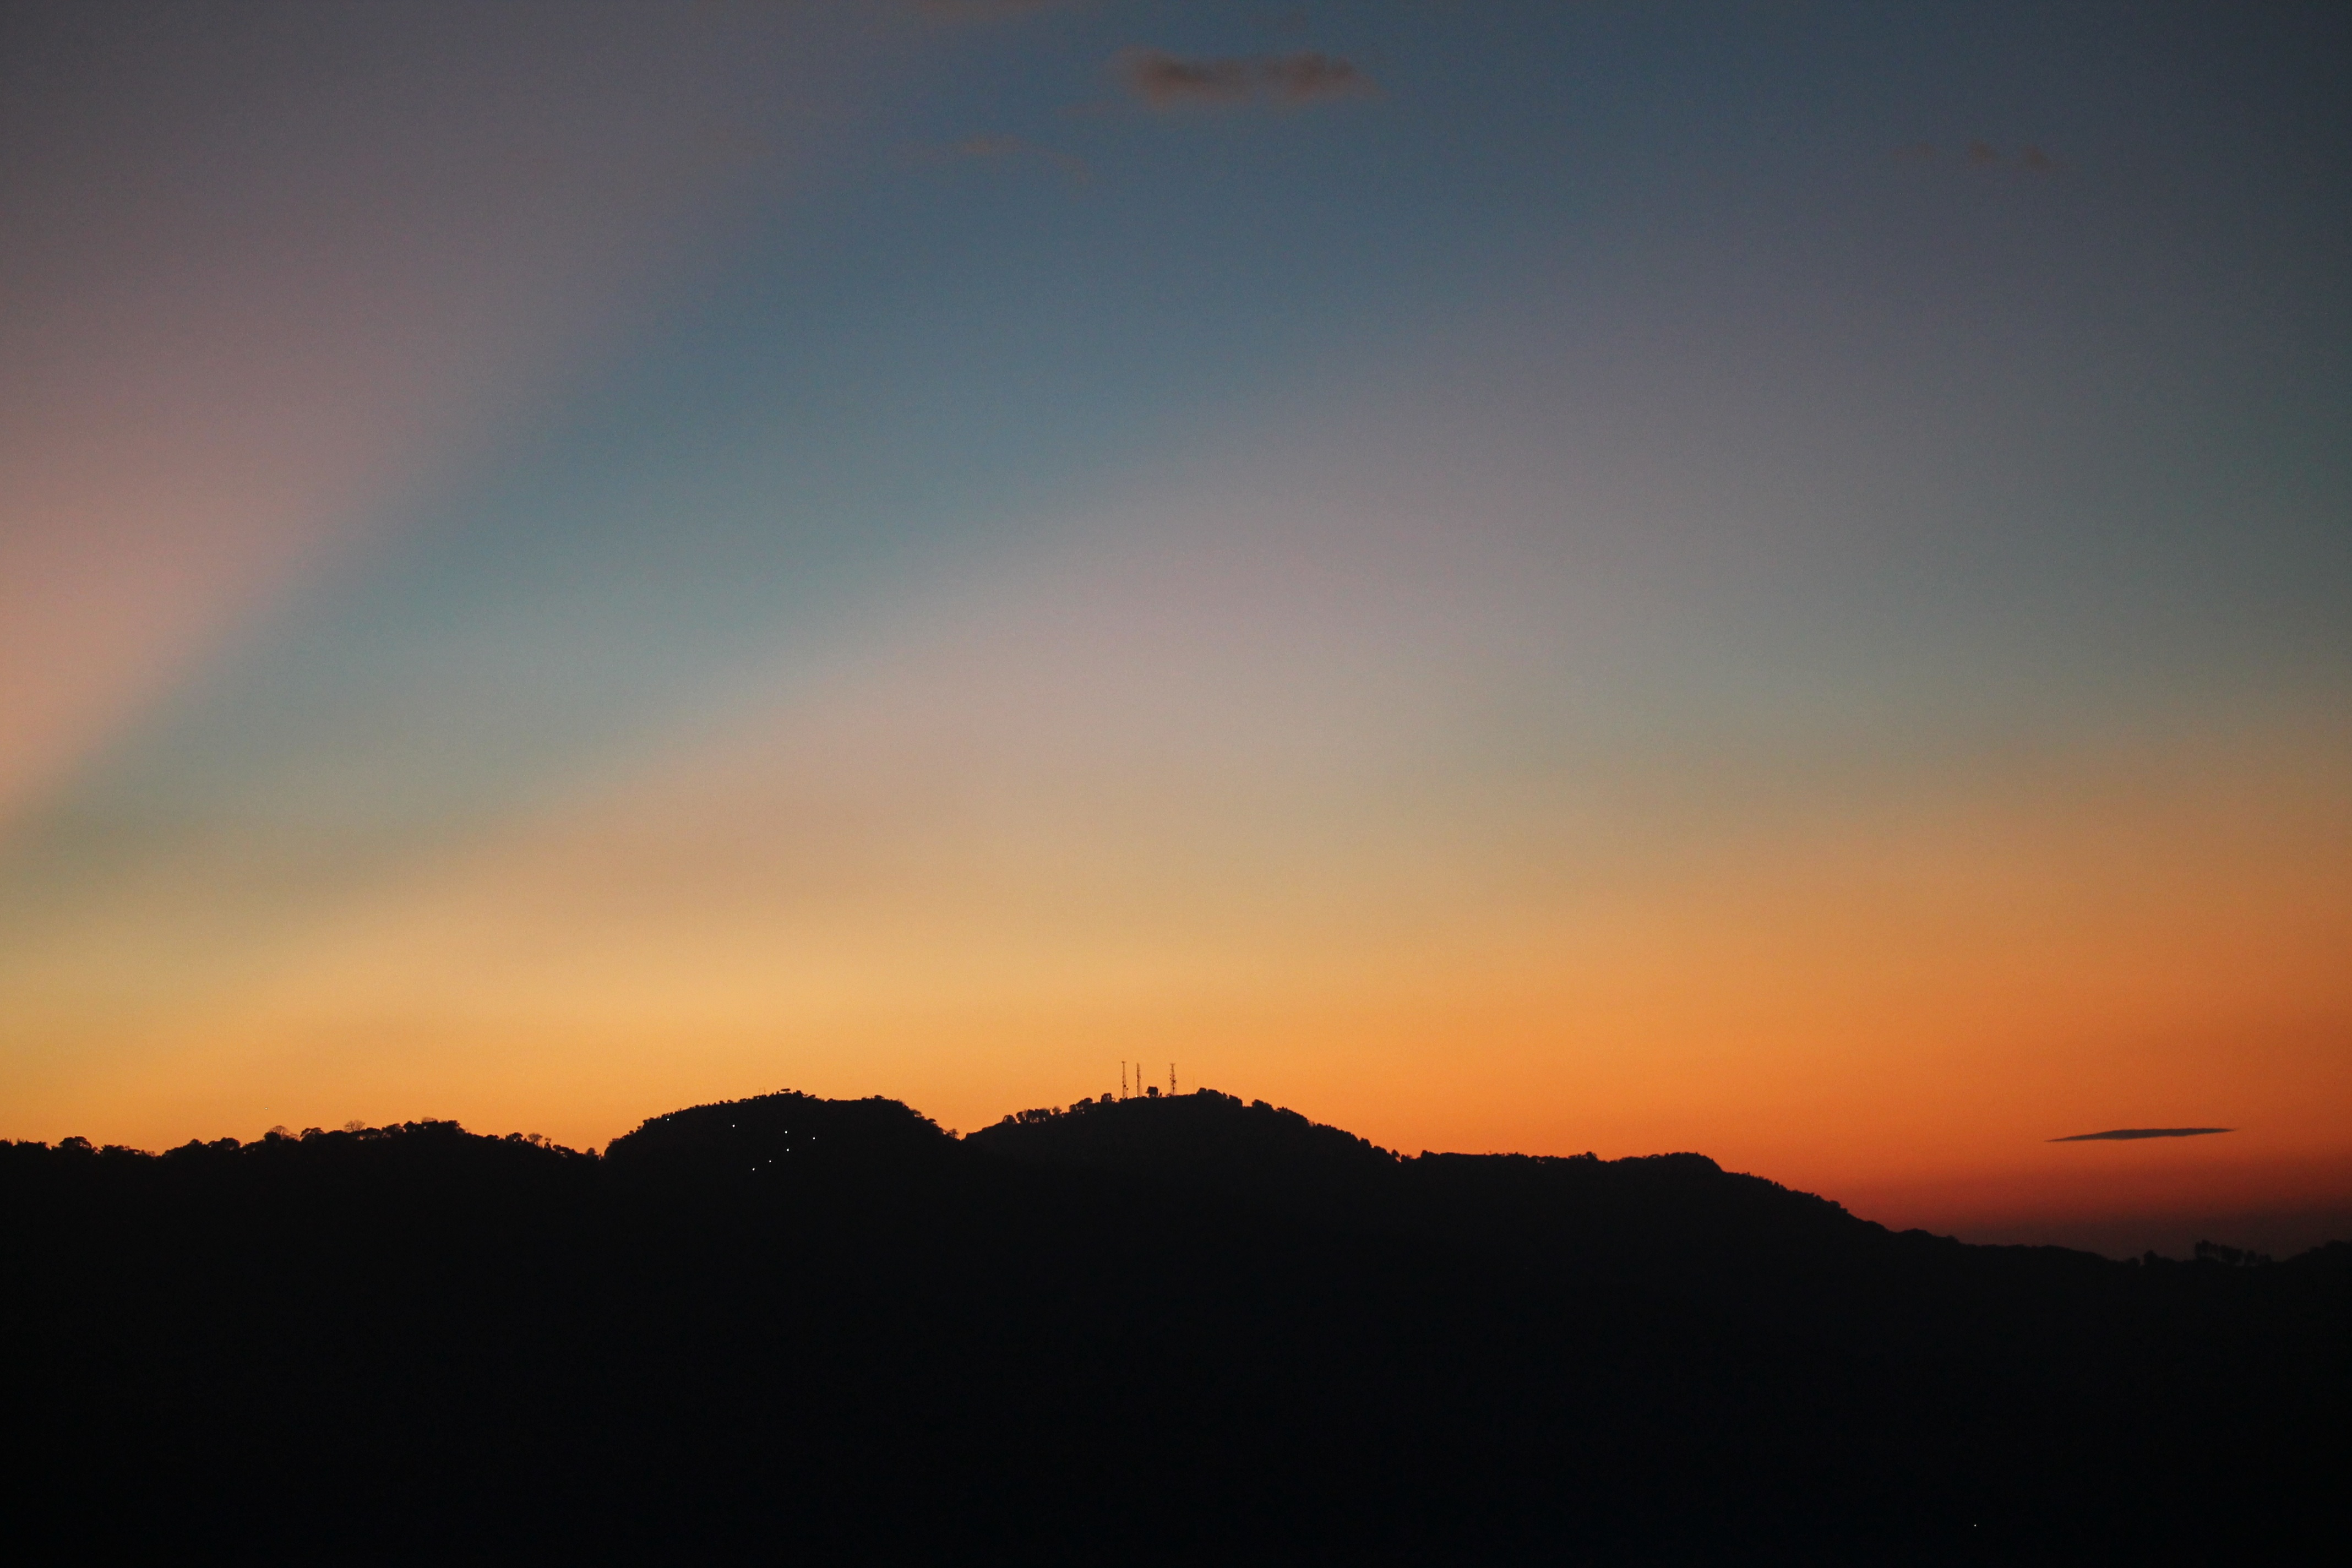
landscape, nature, horizon, mountain, light, cloud, sky, sun, sunrise, sunset, sunlight, morning, hill, dawn, atmosphere, dusk, evening, orange, calm, stillness, wallpaper, awakening, afterglow, the light of the sun, sunrise landscape, output del sol, dawning, astronomical object, atmospheric phenomenon, atmosphere of earth, red sky at morning